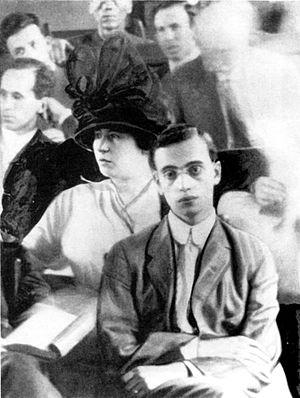
Leo Max Frank, né le 17 avril 1884 et mort lynché le 17 août 1915, est un directeur d'usine américain de confession juive. En 1913, une adolescente de 13 ans qui travaillait dans l'usine qu'il dirigeait à Atlanta, est retrouvée violée et assassinée. Il est interpellé comme suspect, ainsi que deux de ses employés. L'un de ces derniers, Jim Conley, avoue le crime et désigne Frank comme son complice. Frank est alors condamné à la peine capitale. Très médiatisé à l'époque, le jugement est également controversé, tandis que Leo Frank fait l'objet d'une campagne de haine à teneur antisémite.